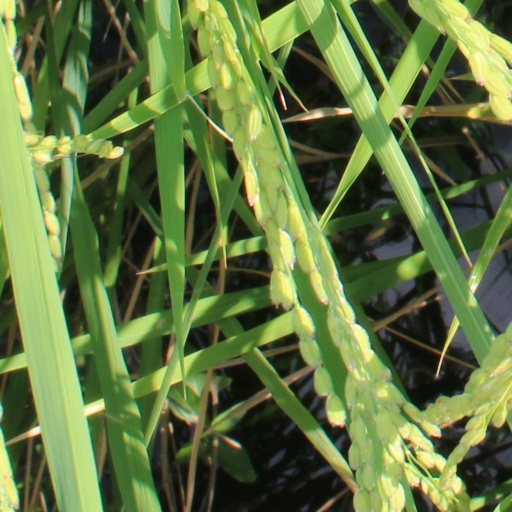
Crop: rice